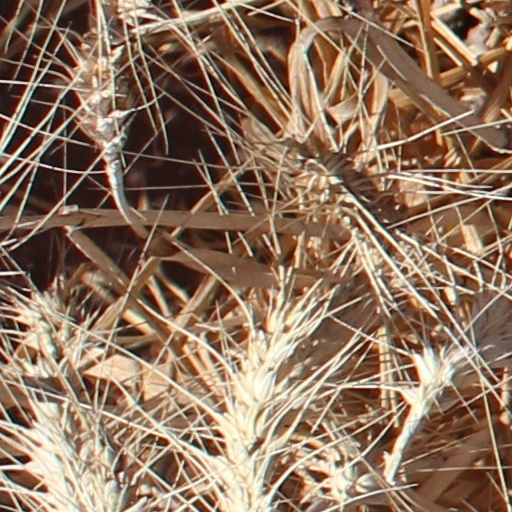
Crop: wheat